82nd Armored Reconnaissance Battalion

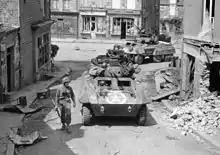
82nd Armored Reconnaissance Battalion in an M8.

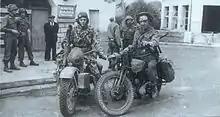
At Pacy-sur-Eure, France, American and British troops meet on August 27, 1944. In camouflage Cpl. Gordon C. Powell on a Harley-Davidson WLA, with the 82nd Armored Reconnaissance Battalion, poses next to British dispatch rider Baltins Dogoughs.

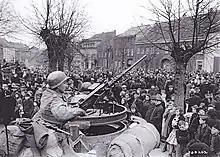
People of Jüchen assemble in the market place on 28 February 1945. A soldier of 82nd Armored Reconnaissance battalion watches from the turret of his M8 armored car.

Early September 1944 near Maastricht, Netherlands, the battalion crossed over the Maas (Meuse), near Sittard. On September 2, 1944, parts of the 82nd moved into neighbouring Belgium near Tournai. The battalion helped in the liberation of Born, Netherlands on Sept. 19, 1944. In Operation Queen and the Battle of the Bulge, the battalion helped near Gereonsweiler and near Houffalize. In September 1944 some of the 82nd recon patrols entered Belgium 12 hours before other American troops. From there the 82nd helped the Division move from the Rur (a tributary of the Meuse) to the Rhine. For bravery in the drive from April 3-17, 1945, from the Rhine through the Westphalia plains to the Elbe at Schönebeck, the 82nd Reconnaissance Battalion received the Presidential Unit Citation.